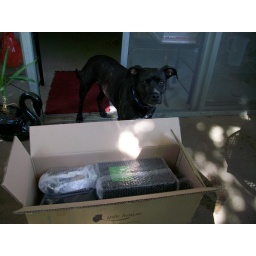
Inside the giant box are three smaller parcels swaddled in plastic and bubble wrap...